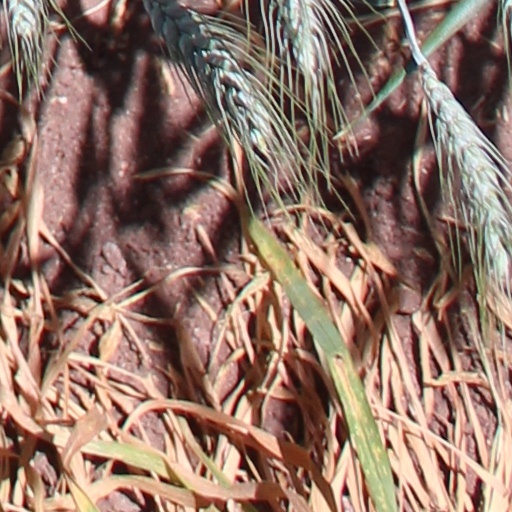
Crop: wheat